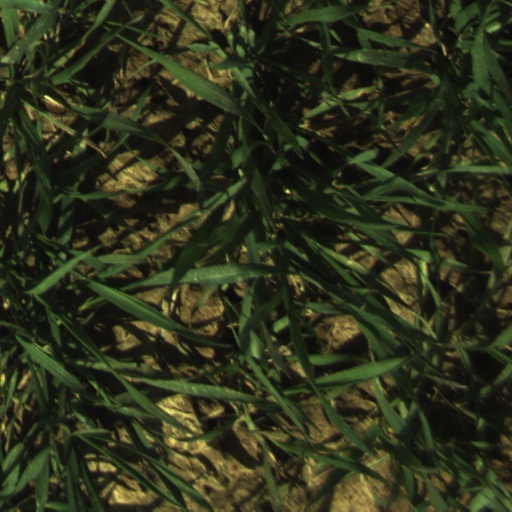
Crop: wheat